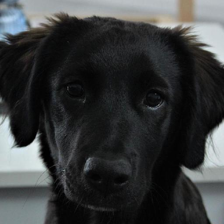
Label: animals